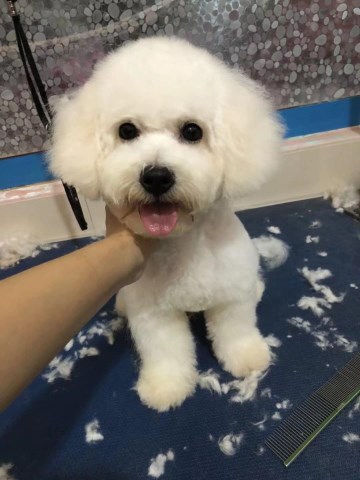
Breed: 3083-n000117-Bichon_Frise